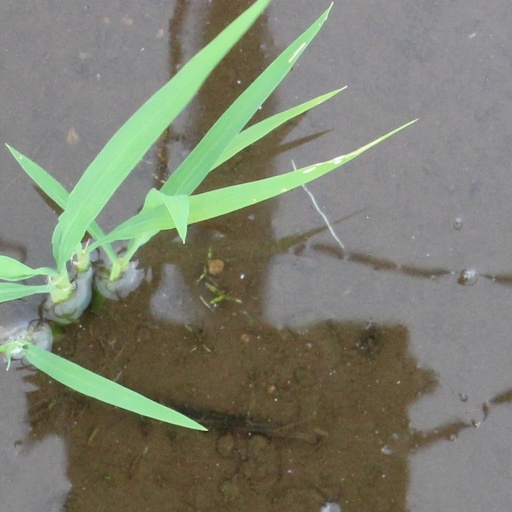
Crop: rice